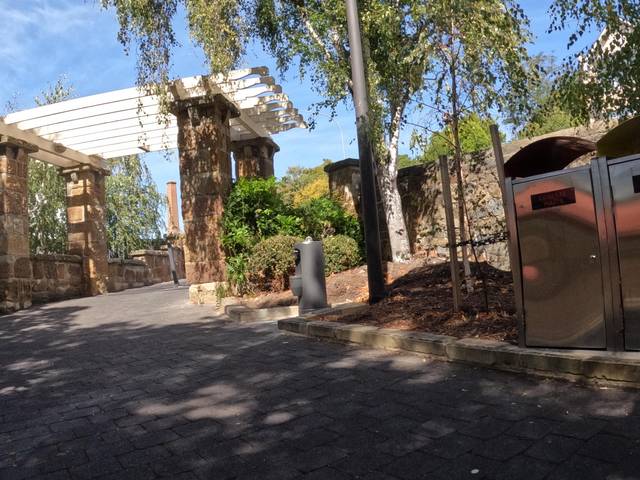
Region: Australia
Coordinates: -42.887, 147.329